Ahom kingdom

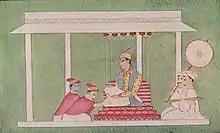
Ahom king Rudra Singha receiving the kings of the Dimasa and the Jaintia kingdoms in his court.

The Ahom kingdom was based on the Paik system, a type of corvee labor that is neither feudal nor Asiatic. The first coins were introduced by Jayadhwaj Singha in the 17th century, though the system of personal service under the Paik system persisted. In the 17th century when the Ahom kingdom expanded to include erstwhile Koch and Mughal areas, it came into contact with their revenue systems and adapted accordingly.